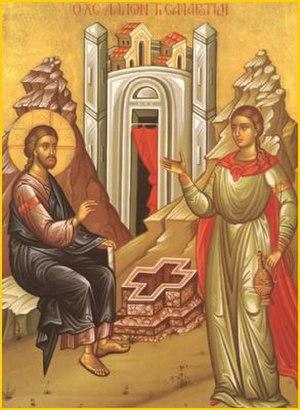
La présente liste ne se veut pas exhaustive. Elle se propose de mentionner un choix de saints parmi les plus vénérés par l'Église orthodoxe selon les dates du calendrier grégorien. Les dates du calendrier julien sont les mêmes mais correspondent, dans le calendrier grégorien, à une date postérieure de 13 jours. Elle les classe par collège, selon une logique qui prévaut lors de la composition du programme iconographique destiné à décorer les murs d'une église. Quelques saints peuvent figurer dans deux collèges différents.
Sainte Photine la Samaritaine est une martyre du Iᵉʳ siècle que la tradition de l'Église orthodoxe identifie avec la femme que rencontre Jésus-Christ au puits de Jacob dans l'épisode de Jésus et la Samaritaine. Elle est commémorée deux fois, le 26 février et le dimanche de la Samaritaine, le 5ᵉ dimanche après Pâques. On l'appelle Photina en Orient, Photine en Occident, Svetlana dans les rites slaves.
Le Pentecostarion, ou Pentacostarion est le manuel liturgique ou rituel utilisé par les Églises d'Orient – Églises orthodoxes et Églises catholiques de rite byzantin – lors de la période pascale qui s'étend du dimanche de Pâques au second dimanche après la Pentecôte. Le nom Pentecostarion signifie « Livre des cinquante jours » en référence à la période qui va de Pâques à la Pentecôte. Le terme de pentecostation désigne également cette période.